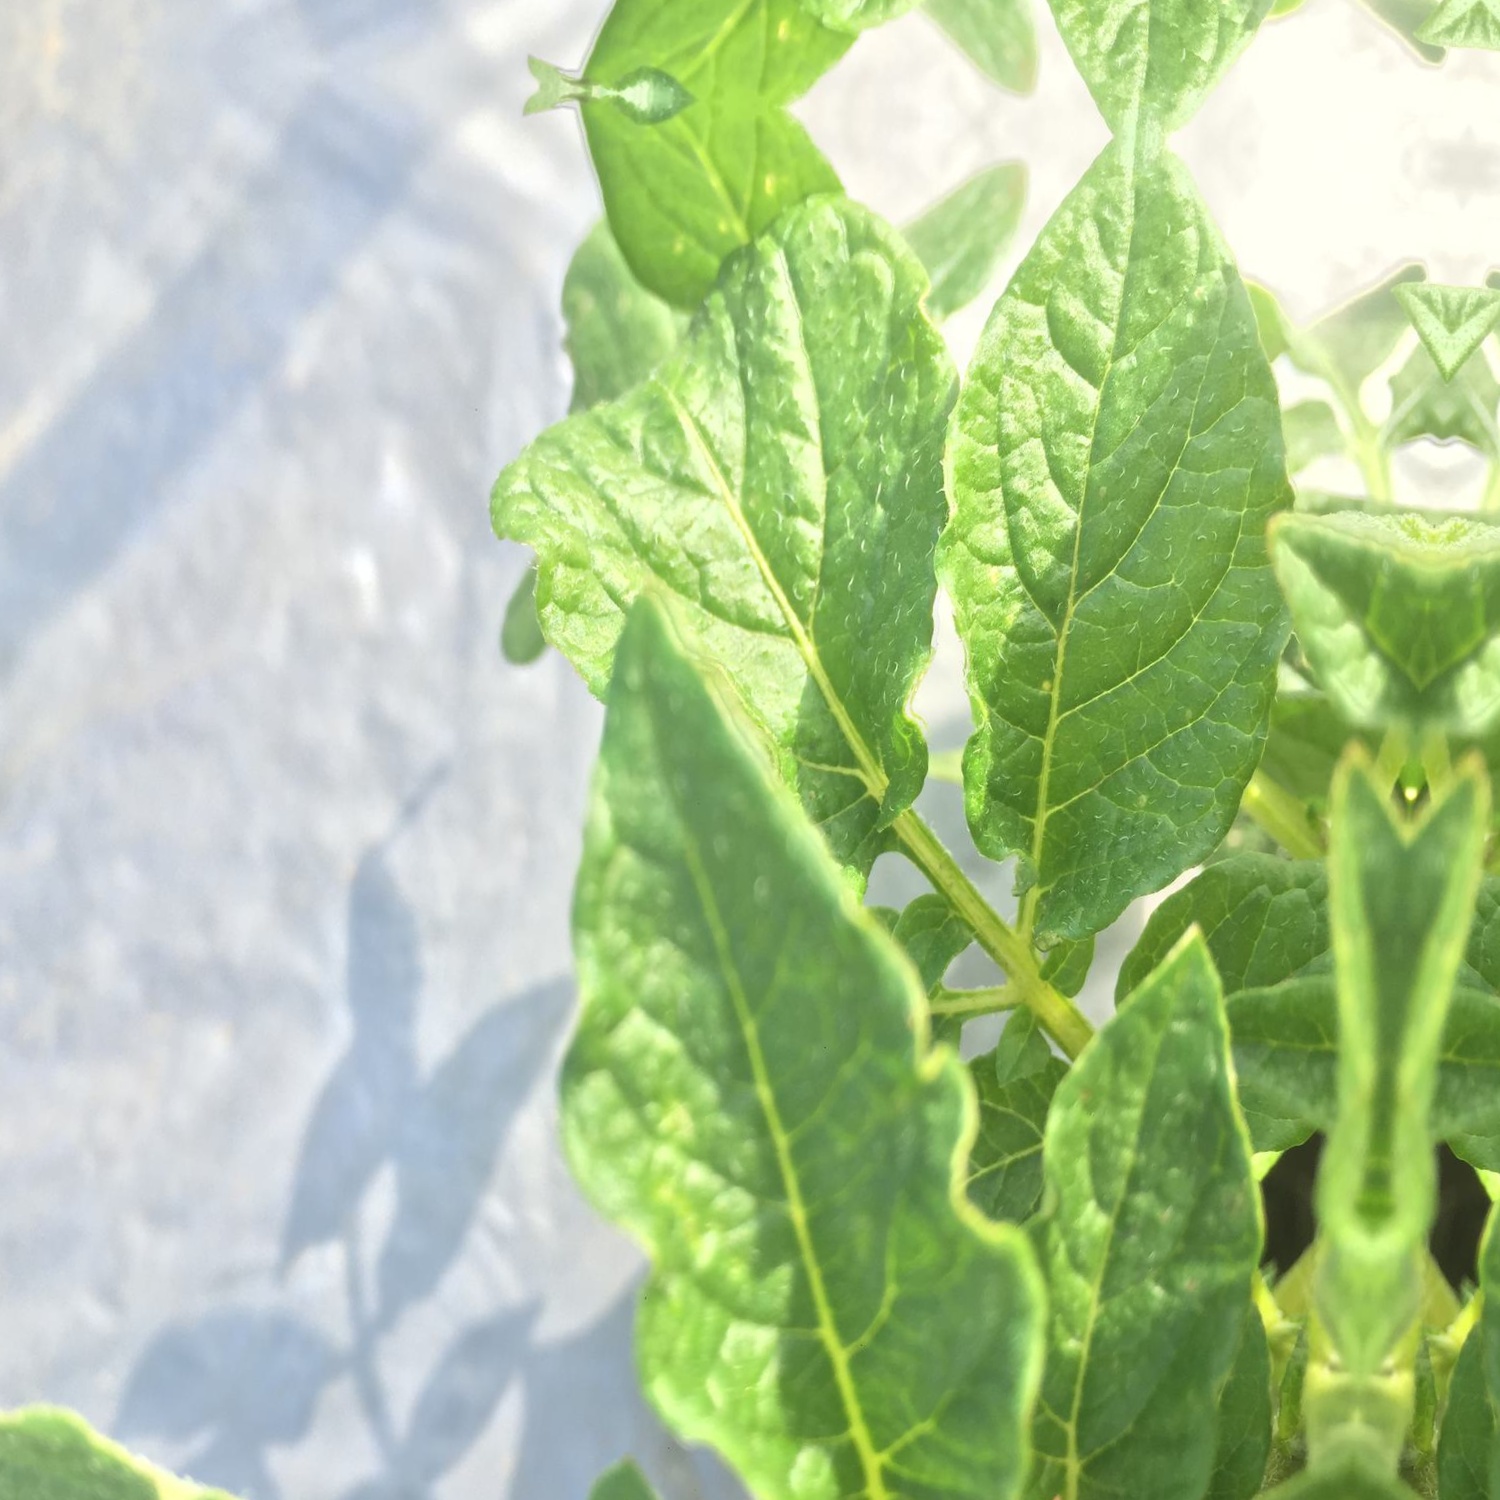
Etiqueta: Virus